Scopelogadus beanii

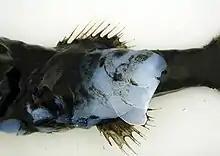
Bean's bigscale has very large, weakly attached cycloid scales that are often lost during capture.

Bean's bigscale is mesopelagic and bathypelagic, living at depths of up to , and is common in the Atlantic Ocean, Pacific Ocean, Indian Ocean and Tasman Sea.